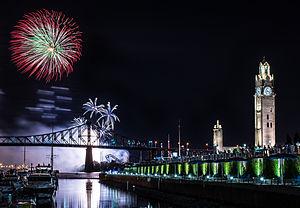
Vue de la Tour de l'horloge sise sur le musoir du Quai de l'horloge dans le Vieux port de Montréal, Québec (Canada). Également, vue sur le pont Jacques-Cartier.